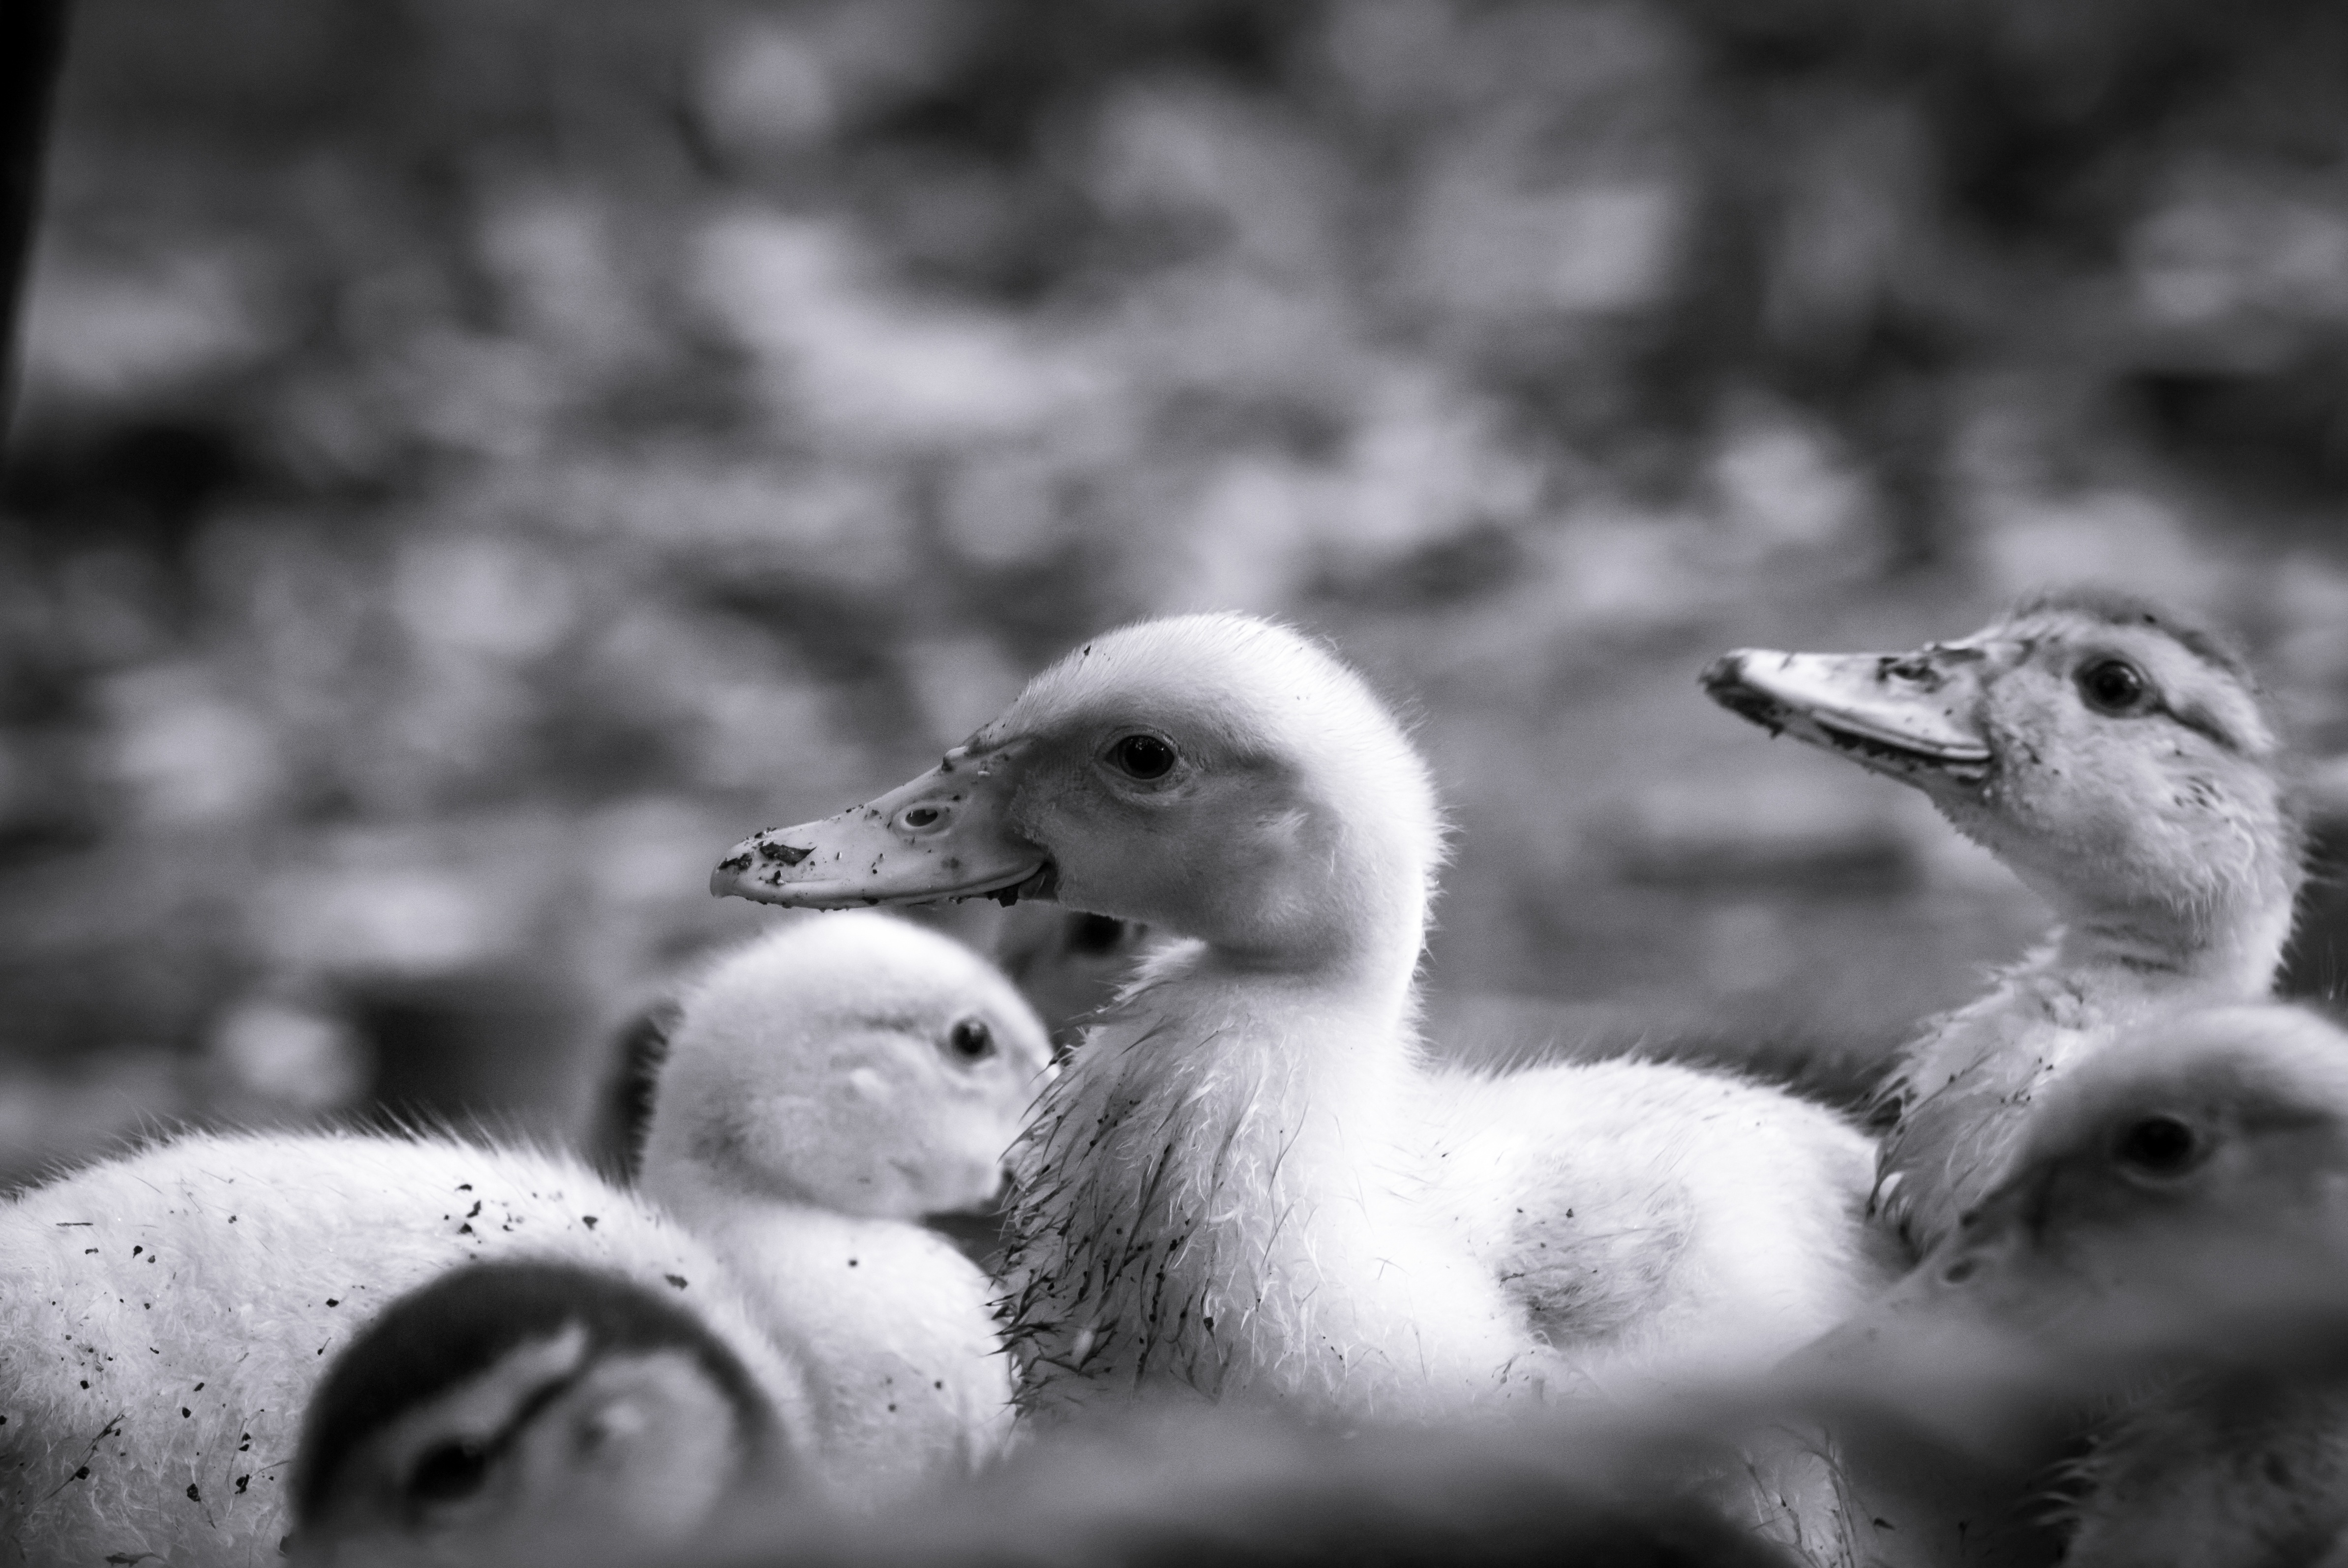
snow, winter, bird, black and white, white, photography, animal, wildlife, young, beak, small, monochrome, lifestyle, baby, fauna, smile, close up, swan, family, happy, duck, little, vertebrate, funny, beauty, naturaleza, familia, waterfowl, water bird, patos, bebe, tierno, monochrome photography, ducks geese and swans